Phosphate diabetes

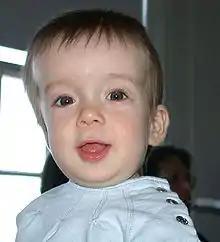
Craniosynostosis in phosphate diabetes

Delayed growth and development are common symptoms of phosphate diabetes in children, resulting in stunted growth and a shorter stature compared to their peers. This symptom is typically one of the earliest indicators of the disorder and may require treatment with growth hormone therapy to promote normal growth and development.